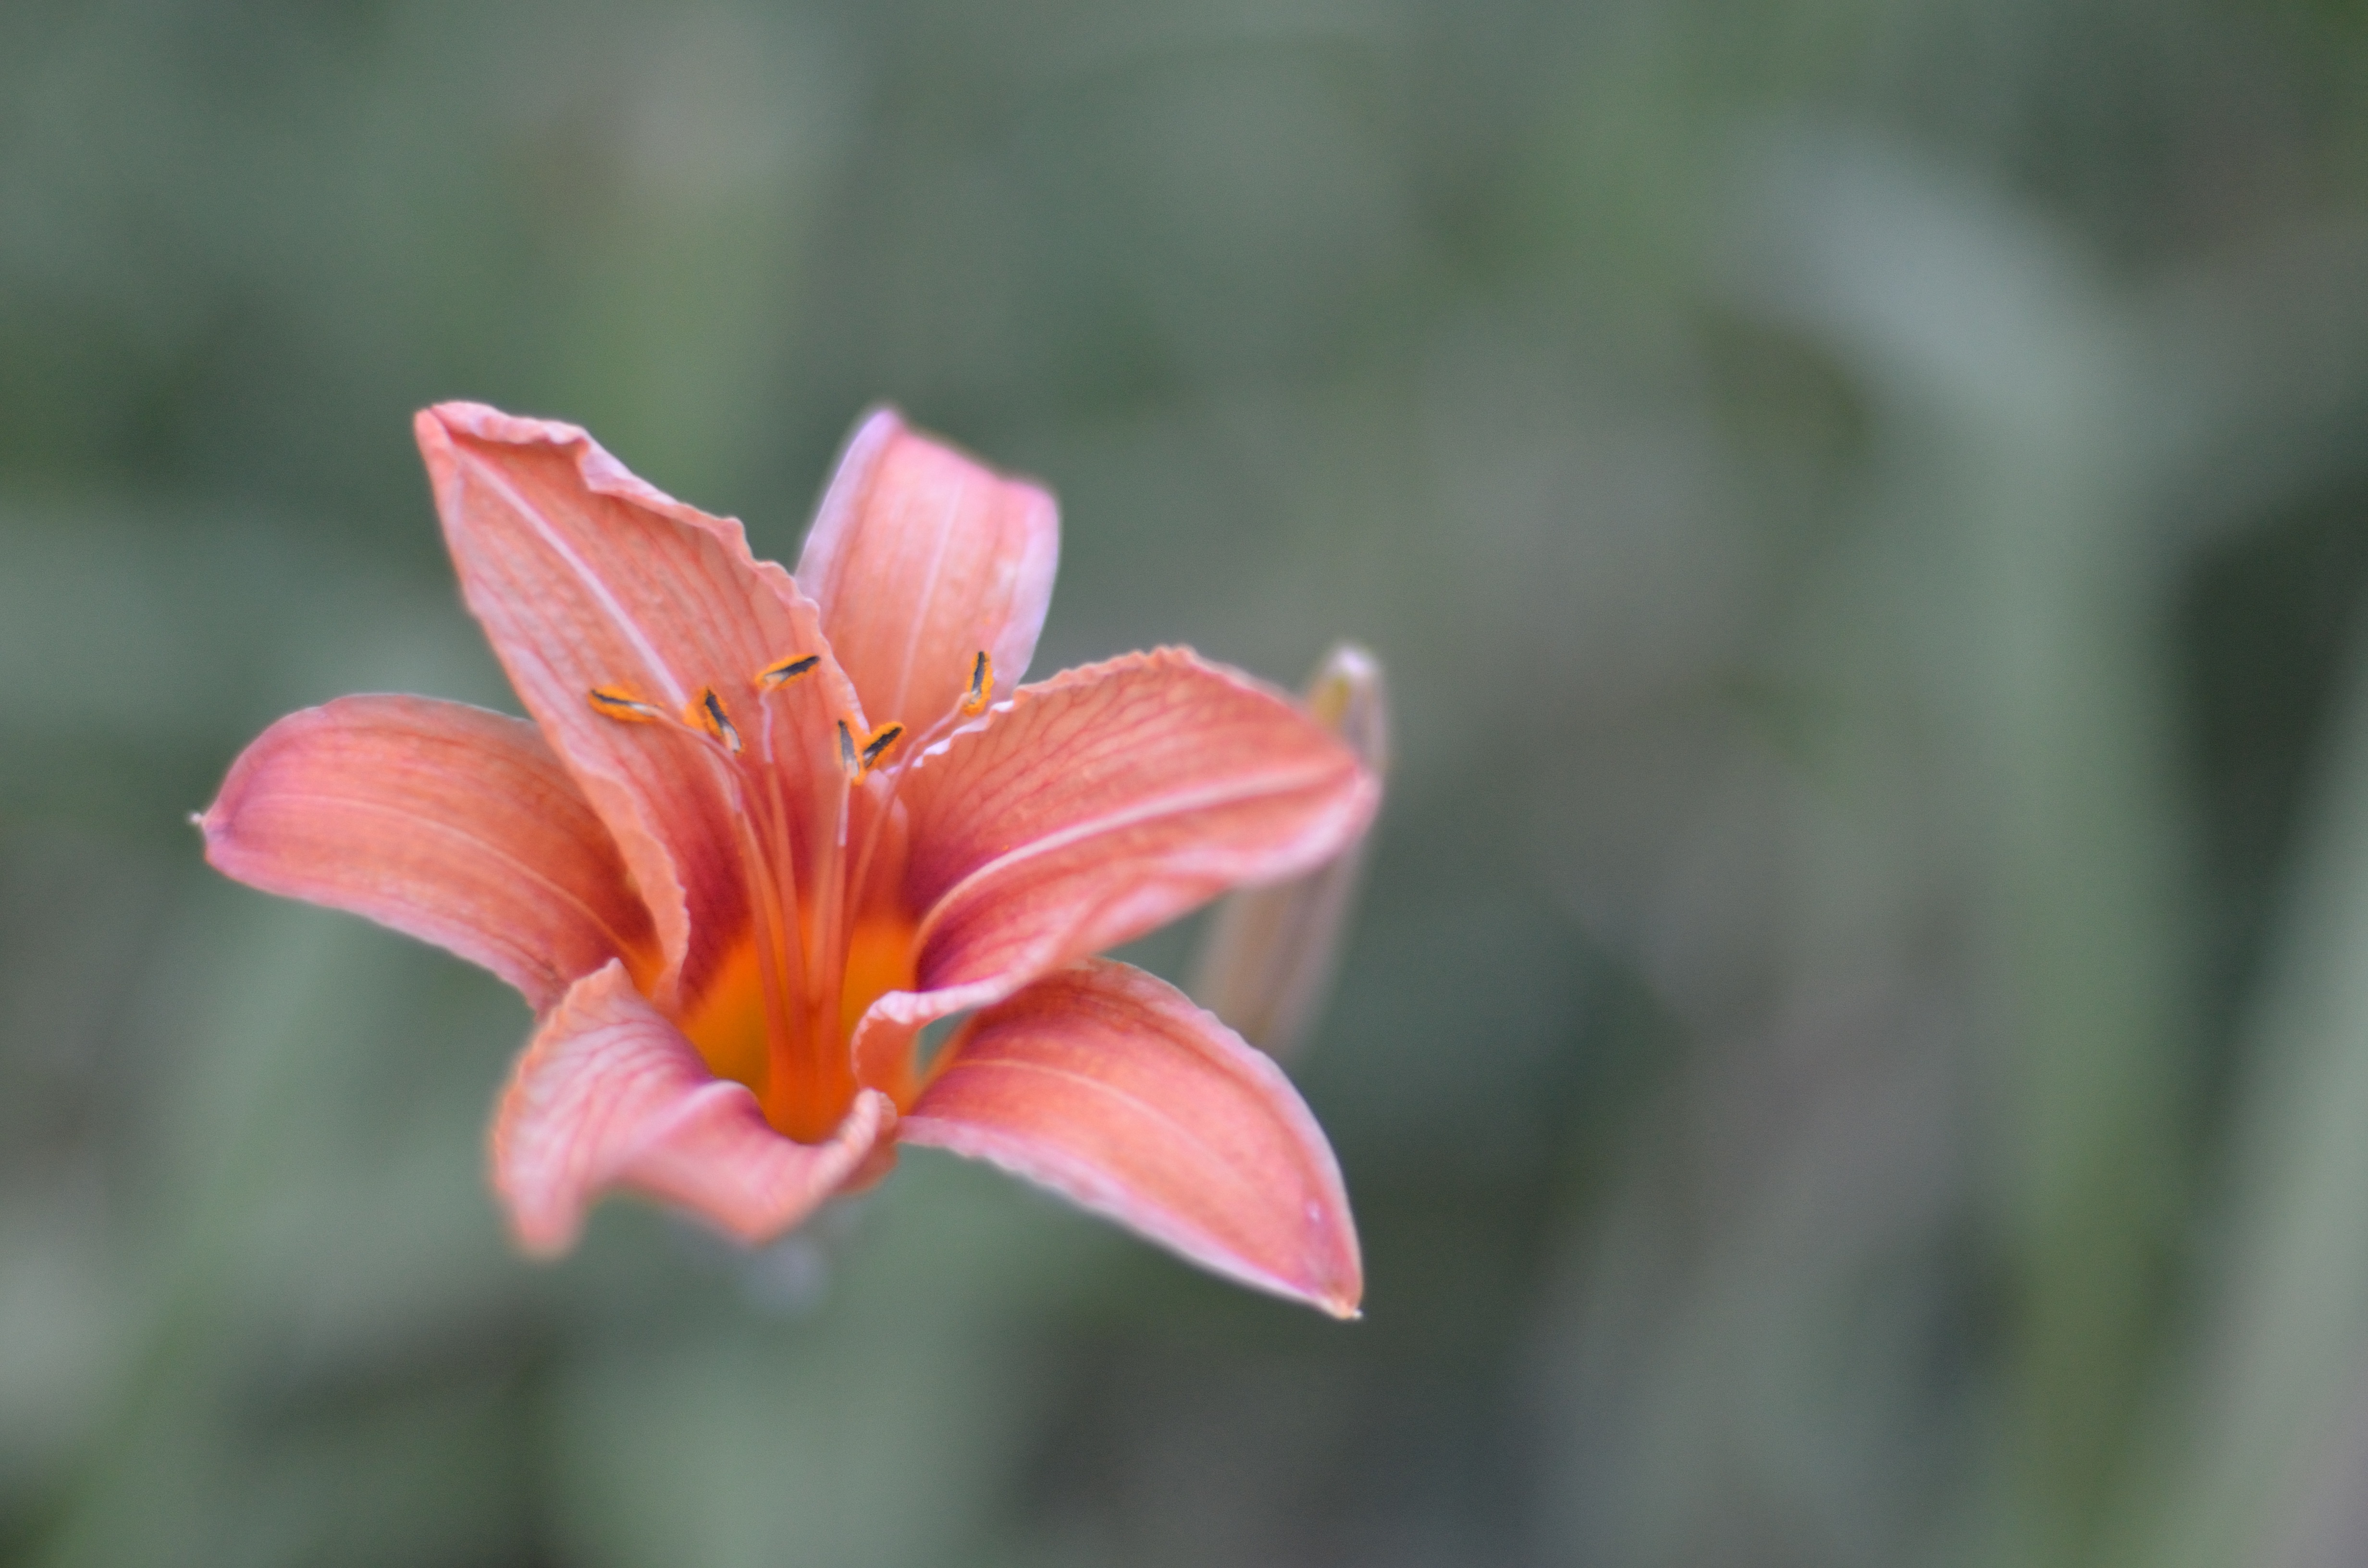
nature, blossom, plant, photography, leaf, flower, petal, botany, flora, wildflower, close up, lily, daylily, macro photography, flowering plant, tiger lily, plant stem, land plant